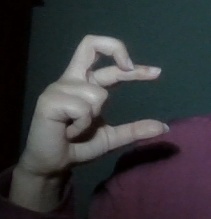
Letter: thal